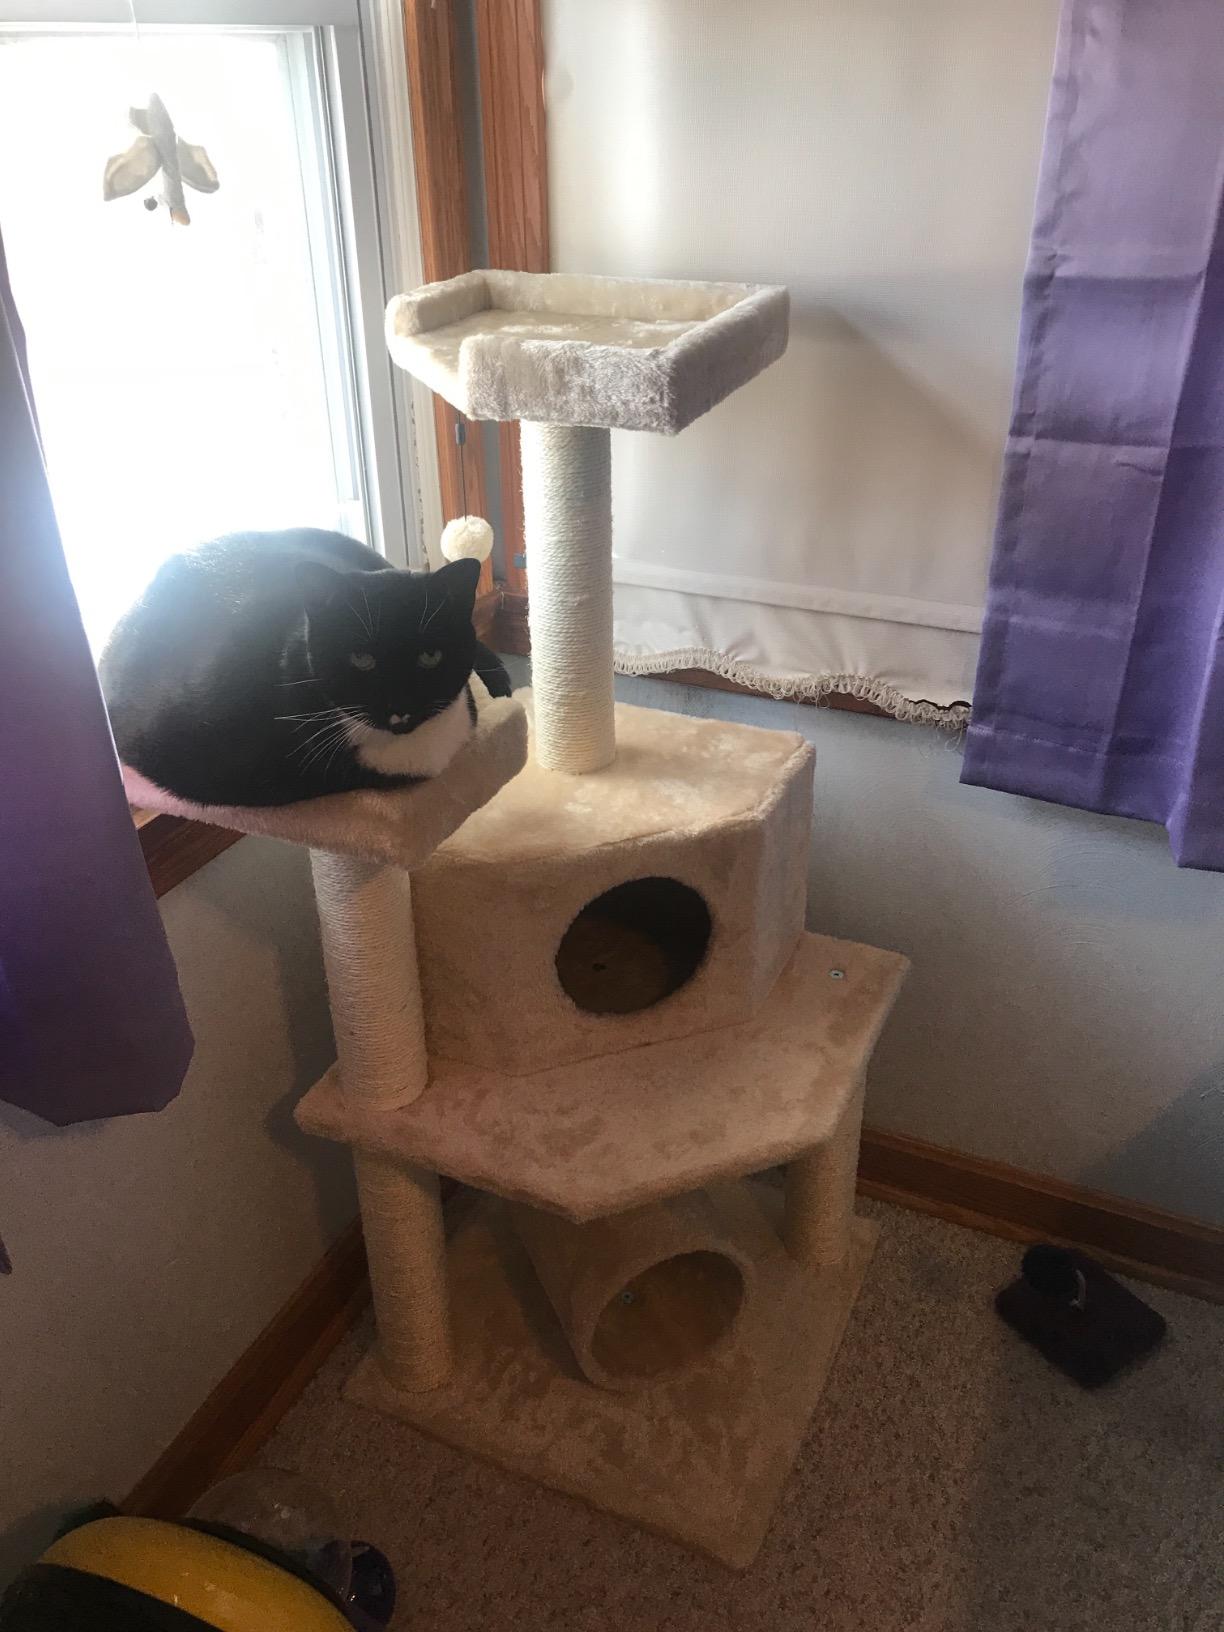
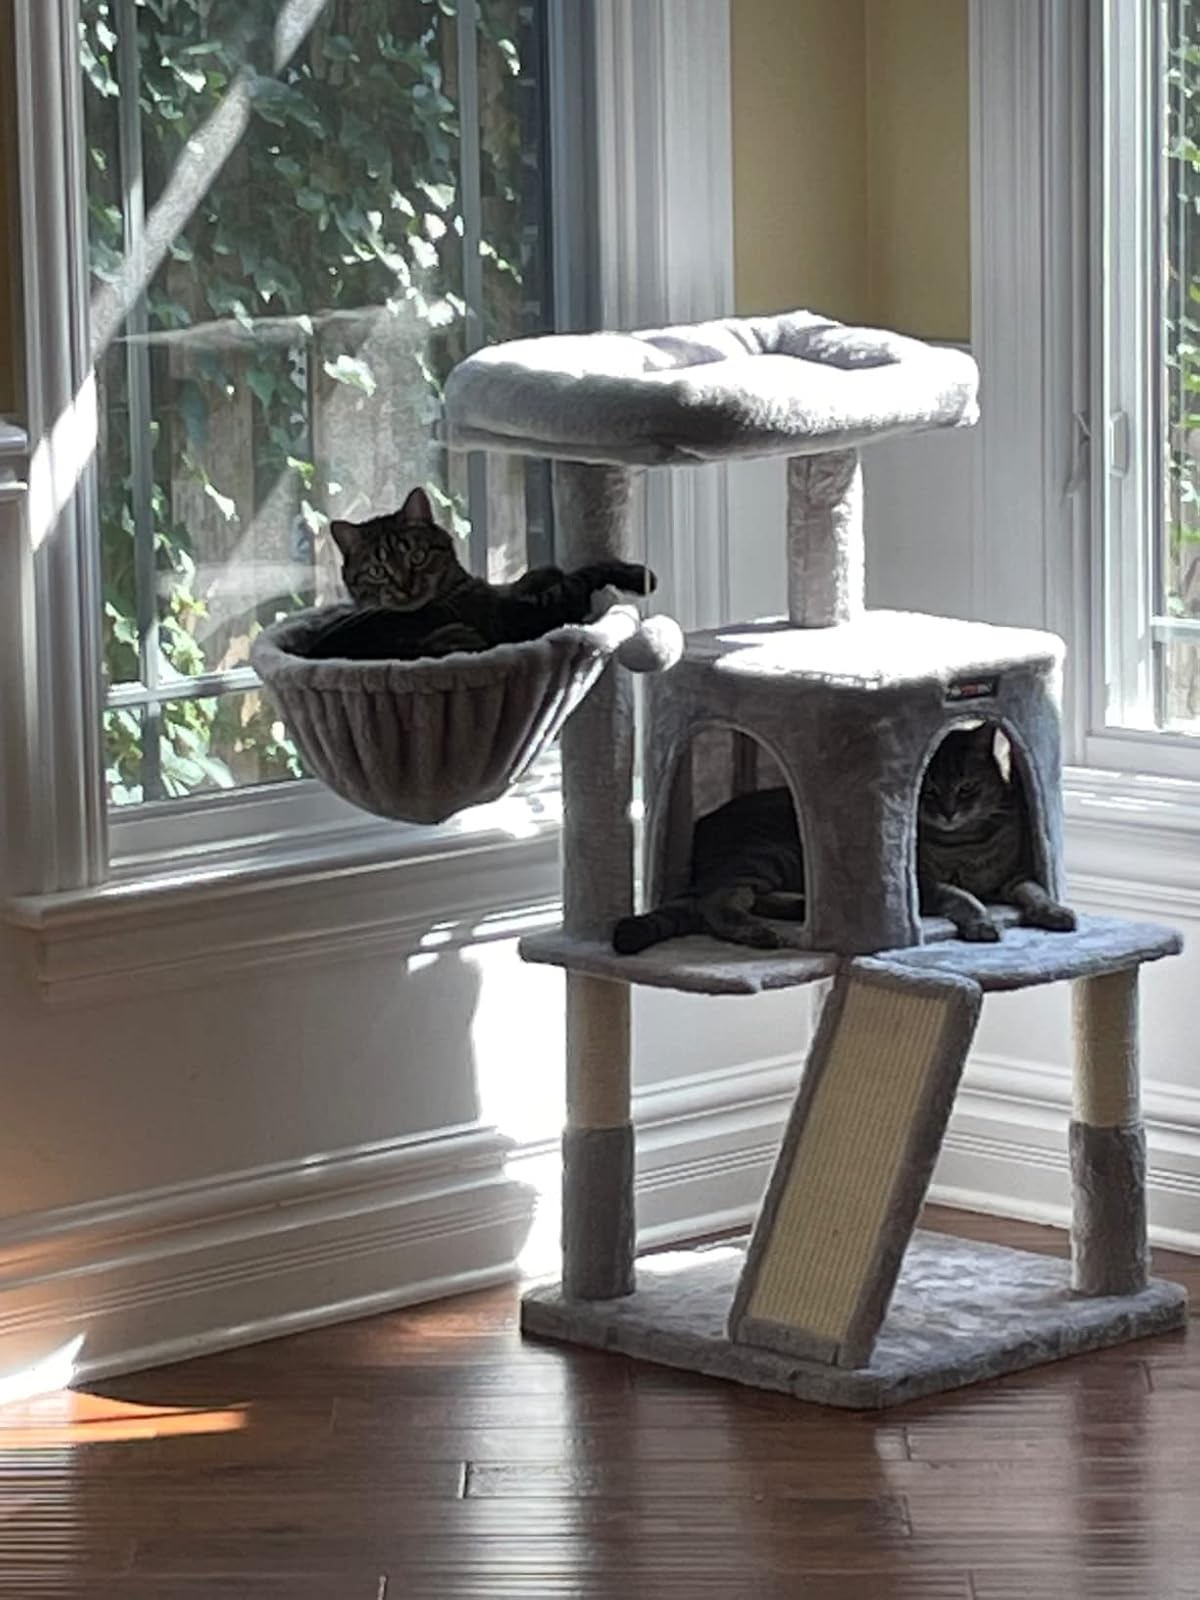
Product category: items_cat tree
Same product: no